Question: How many printers do you see?
Tambaya: Firinta nawa ake gani?
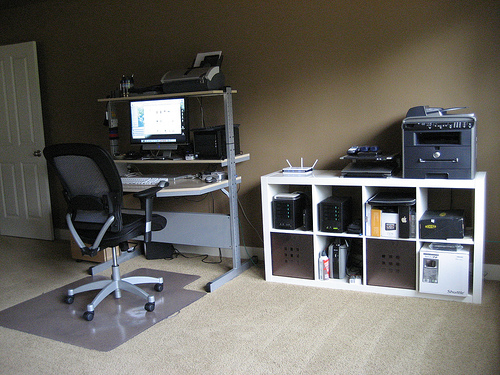
Answer: Two.
Amsa: Biyu.